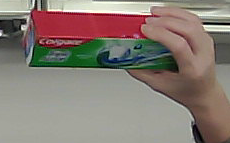
Product: colgate_toothpaste